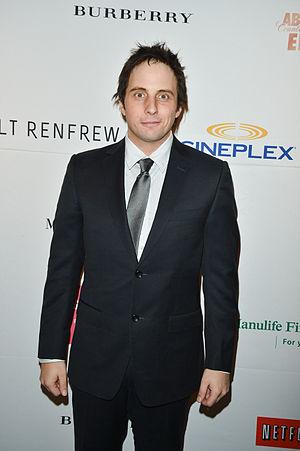
Jonny Harris, de son vrai nom Jonathan Harris, né le 22 septembre 1975 à Pouch Cove, est un acteur et humoriste canadien.